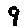
Label: 9